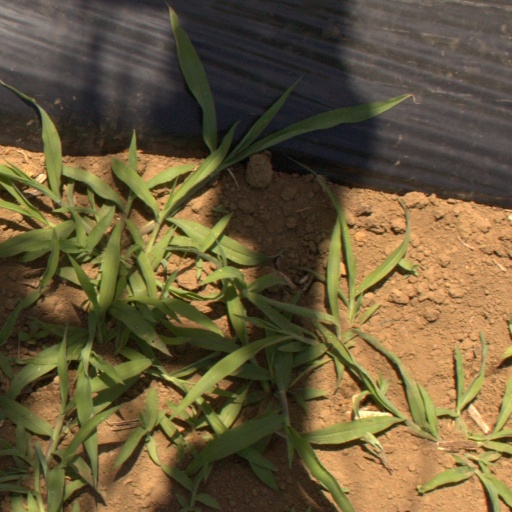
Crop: Jerusalem artichoke